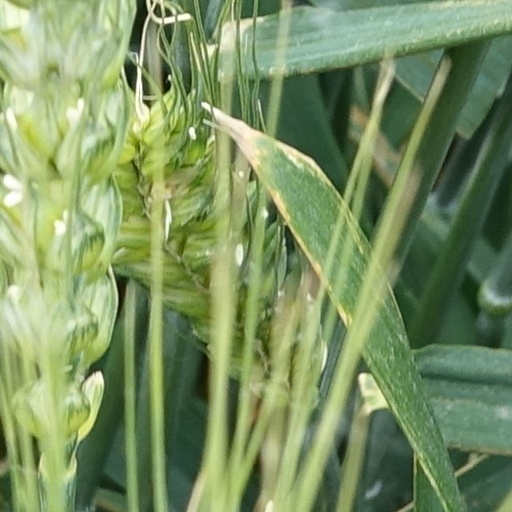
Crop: wheat